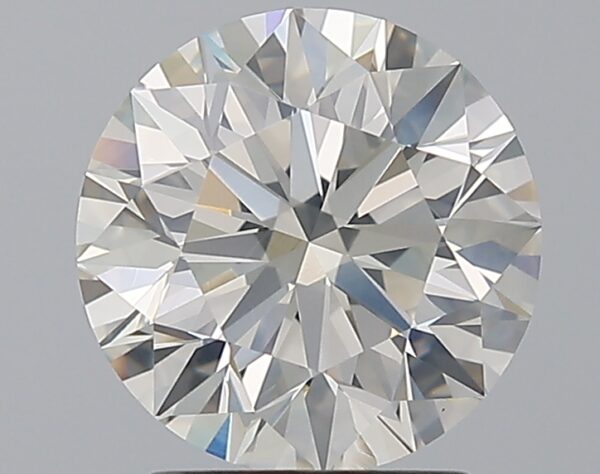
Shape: round
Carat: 2.4
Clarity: SI2
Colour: J
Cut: EX
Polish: EX
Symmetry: EX
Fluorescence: N
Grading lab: GIA
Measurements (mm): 8.5 x 8.55 x 5.35